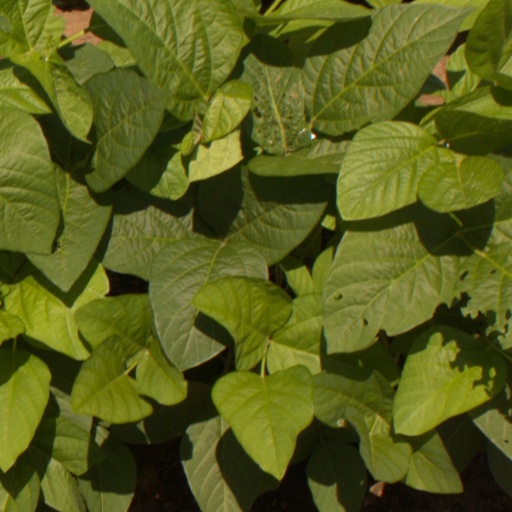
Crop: soybean